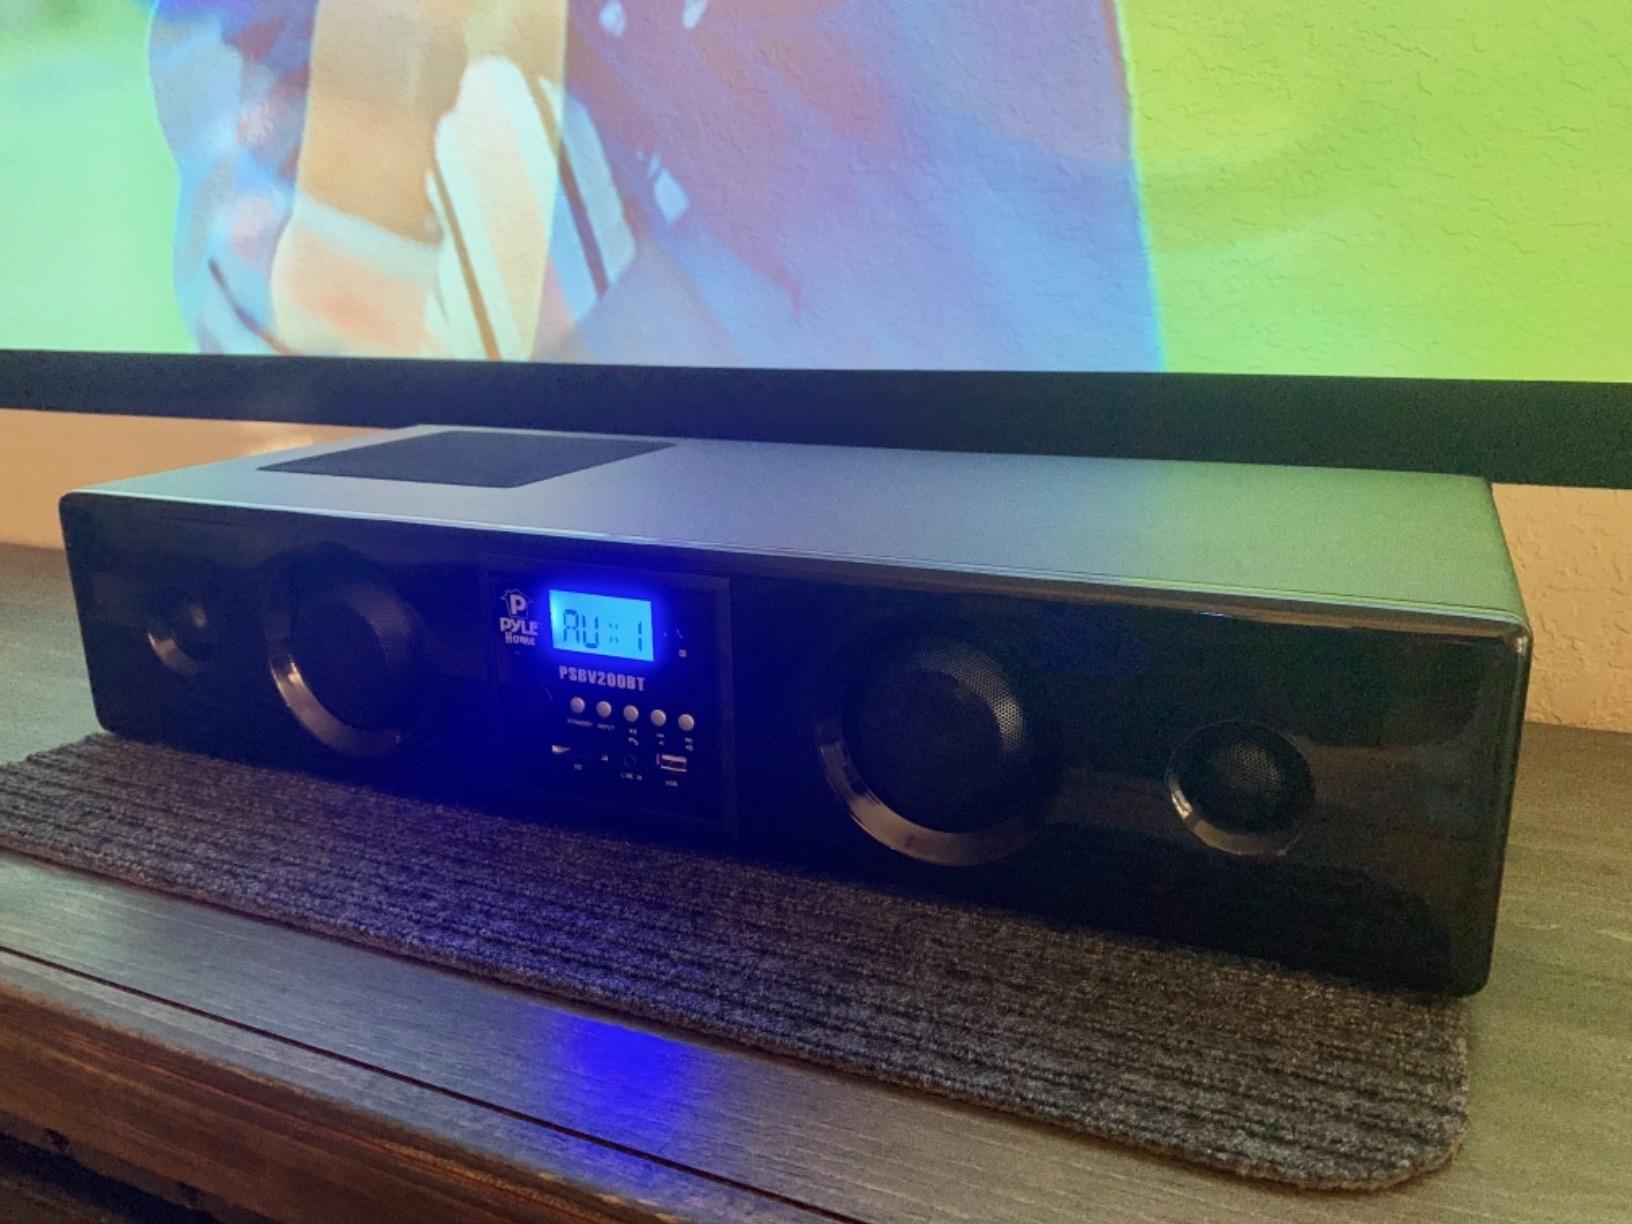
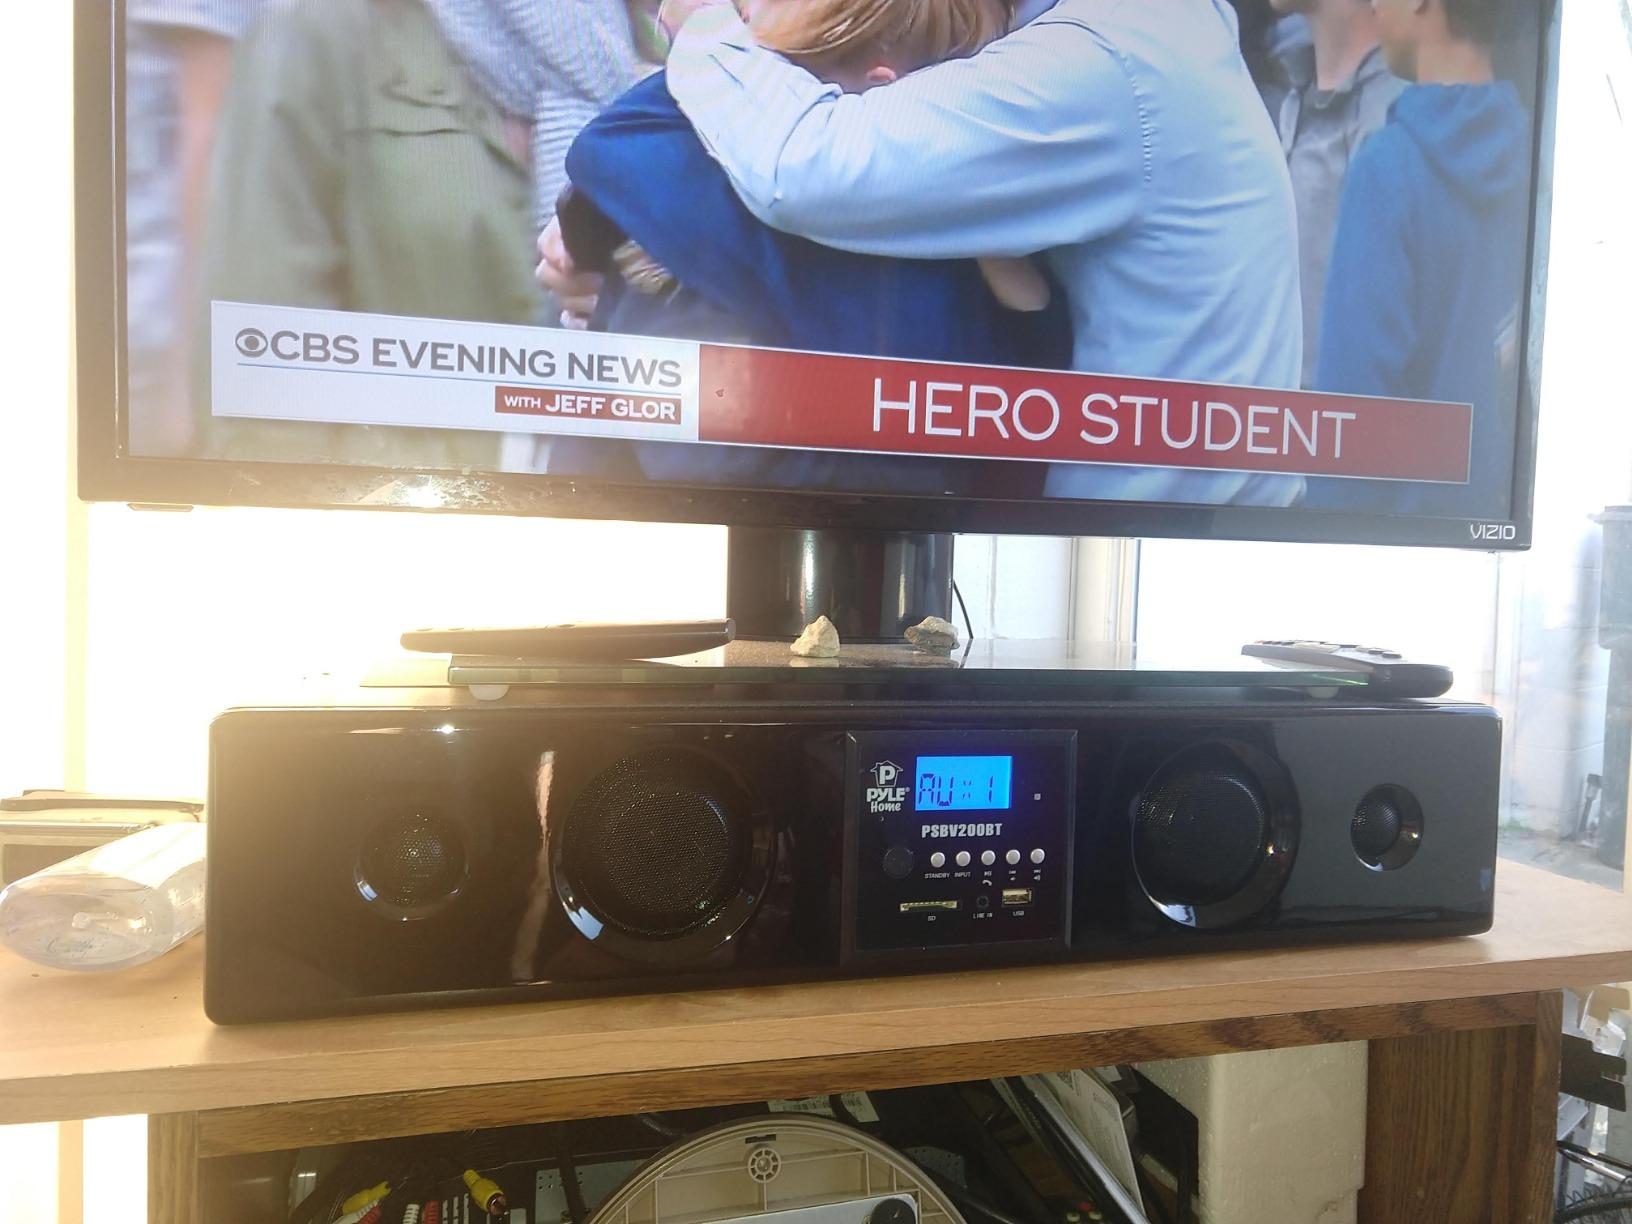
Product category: speaker
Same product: yes